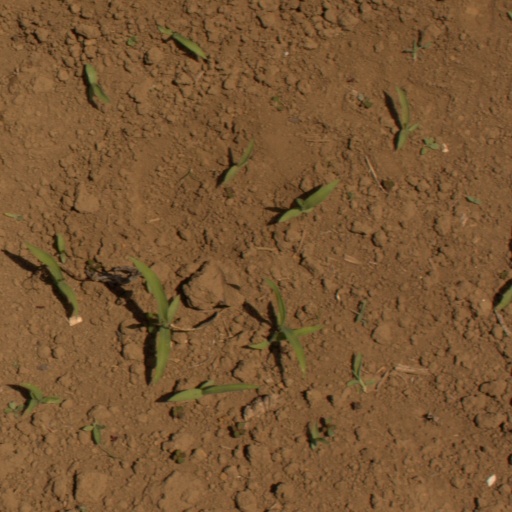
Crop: Jerusalem artichoke